Maalik Wayns

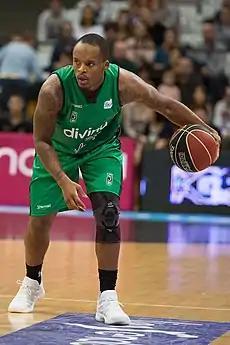
Wayns with Joventut Badalona in 2017

Maalik Benjamin Wayns (born May 2, 1991) is an American-Belarusian basketball coach and former professional player. He played high school basketball for Roman Catholic High School in Philadelphia, where he was a "Parade" All-American as well as a McDonald's All-American before playing college basketball for Villanova University under coach Jay Wright. He is the current Program Director and head coach of boys' basketball at Skyline Prep High School in Phoenix, Arizona. Wayns was the head coach of the boys' basketball team at Camden High School in Camden, New Jersey from 2022-2025.